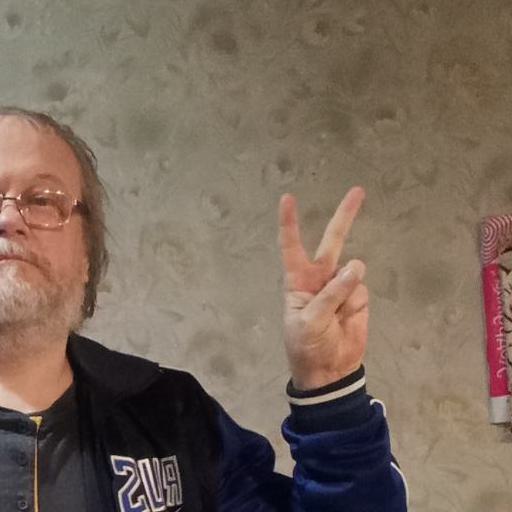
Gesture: peace